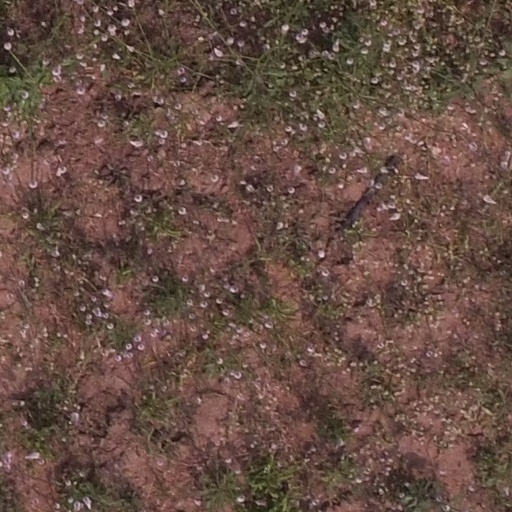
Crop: maize; corn